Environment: real
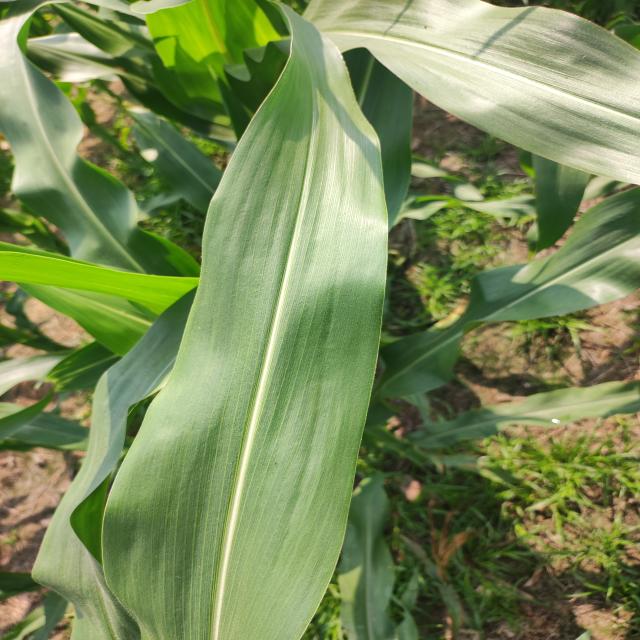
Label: healthy